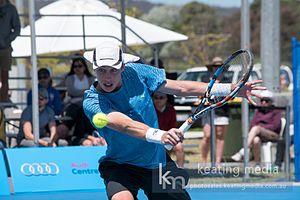
Marc Polmans, né le 2 mai 1997 à Amanzimtoti en Afrique du Sud, est un joueur de tennis professionnel australien.